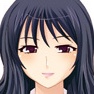
Portrait style: Anime Portrait